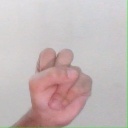
अक्षर: स